Ohad Elimelech

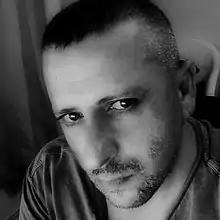
Ohad Elimelech, 2019

Ohad Elimelech (born 2 June 1975) is an Israeli artist, photographer, graphic designer, and animator who lives and works in Tel Aviv. In 2004, he co-created the award-winning Israeli animated series "M.K. 22". In addition, he has designed many posters, party invitations, and album covers, and his creations have been displayed in a number of galleries.